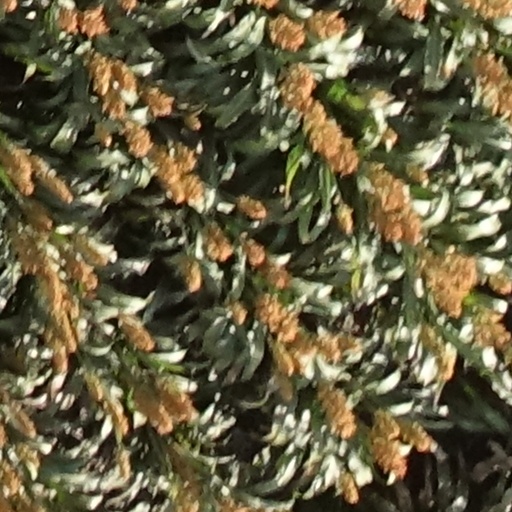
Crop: sorghum